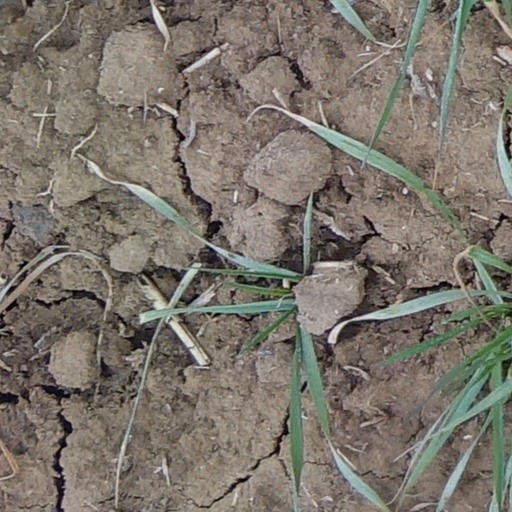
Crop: wheat